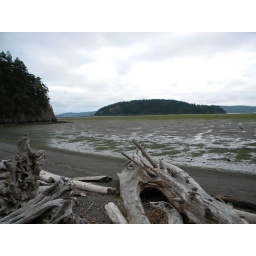
The beach by my old house